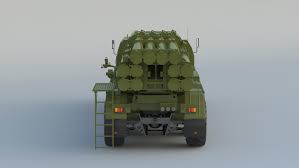
Label: Self Propelled Artillery